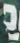
Number: 2